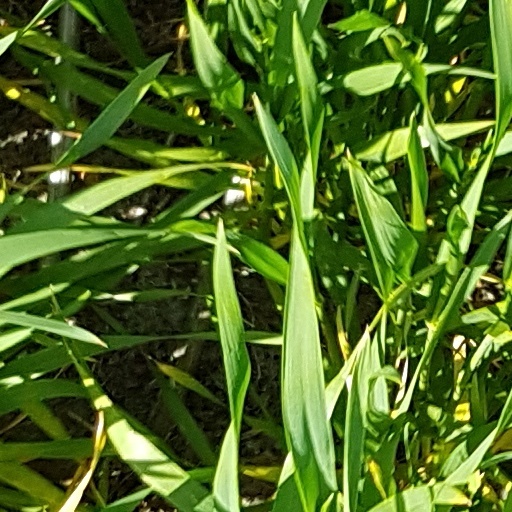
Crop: wheat